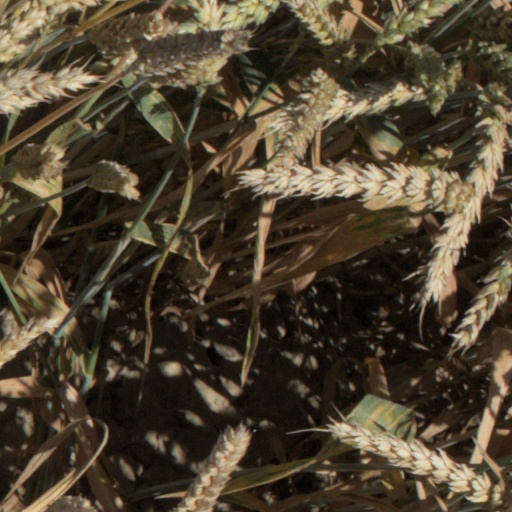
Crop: wheat